Réunion Tram Train

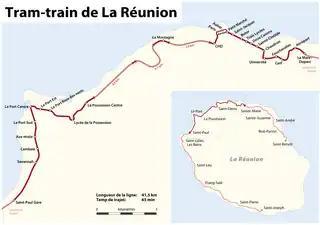
Map of the planned route

The Réunion Tram Train was a planned tram-train line to run approximately 140 kilometres along the coast of Réunion. Construction of the first phase was scheduled to start in 2010, for opening in 2013. The Tram'Tiss consortium was preferred bidder for a PPP concession to develop the line. However, the project was abandoned in May 2010 due to a lack of funds.